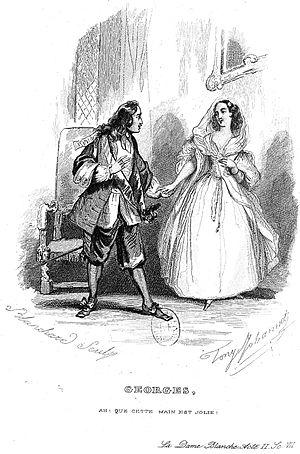
La Dame blanche est un opéra-comique en trois actes de François Adrien Boieldieu, sur un livret d’Eugène Scribe, créé le 10 décembre 1825 à l’Opéra-Comique. L'œuvre s'inspire de deux romans de Walter Scott, Le Monastère et Guy Mannering.